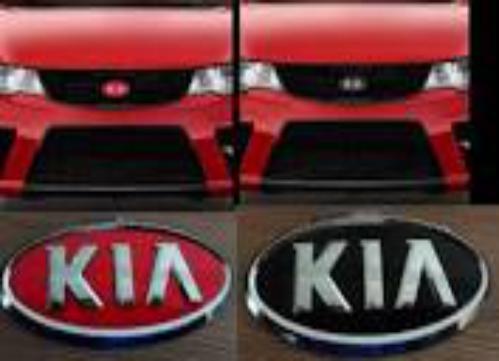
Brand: kia da
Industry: Transportation